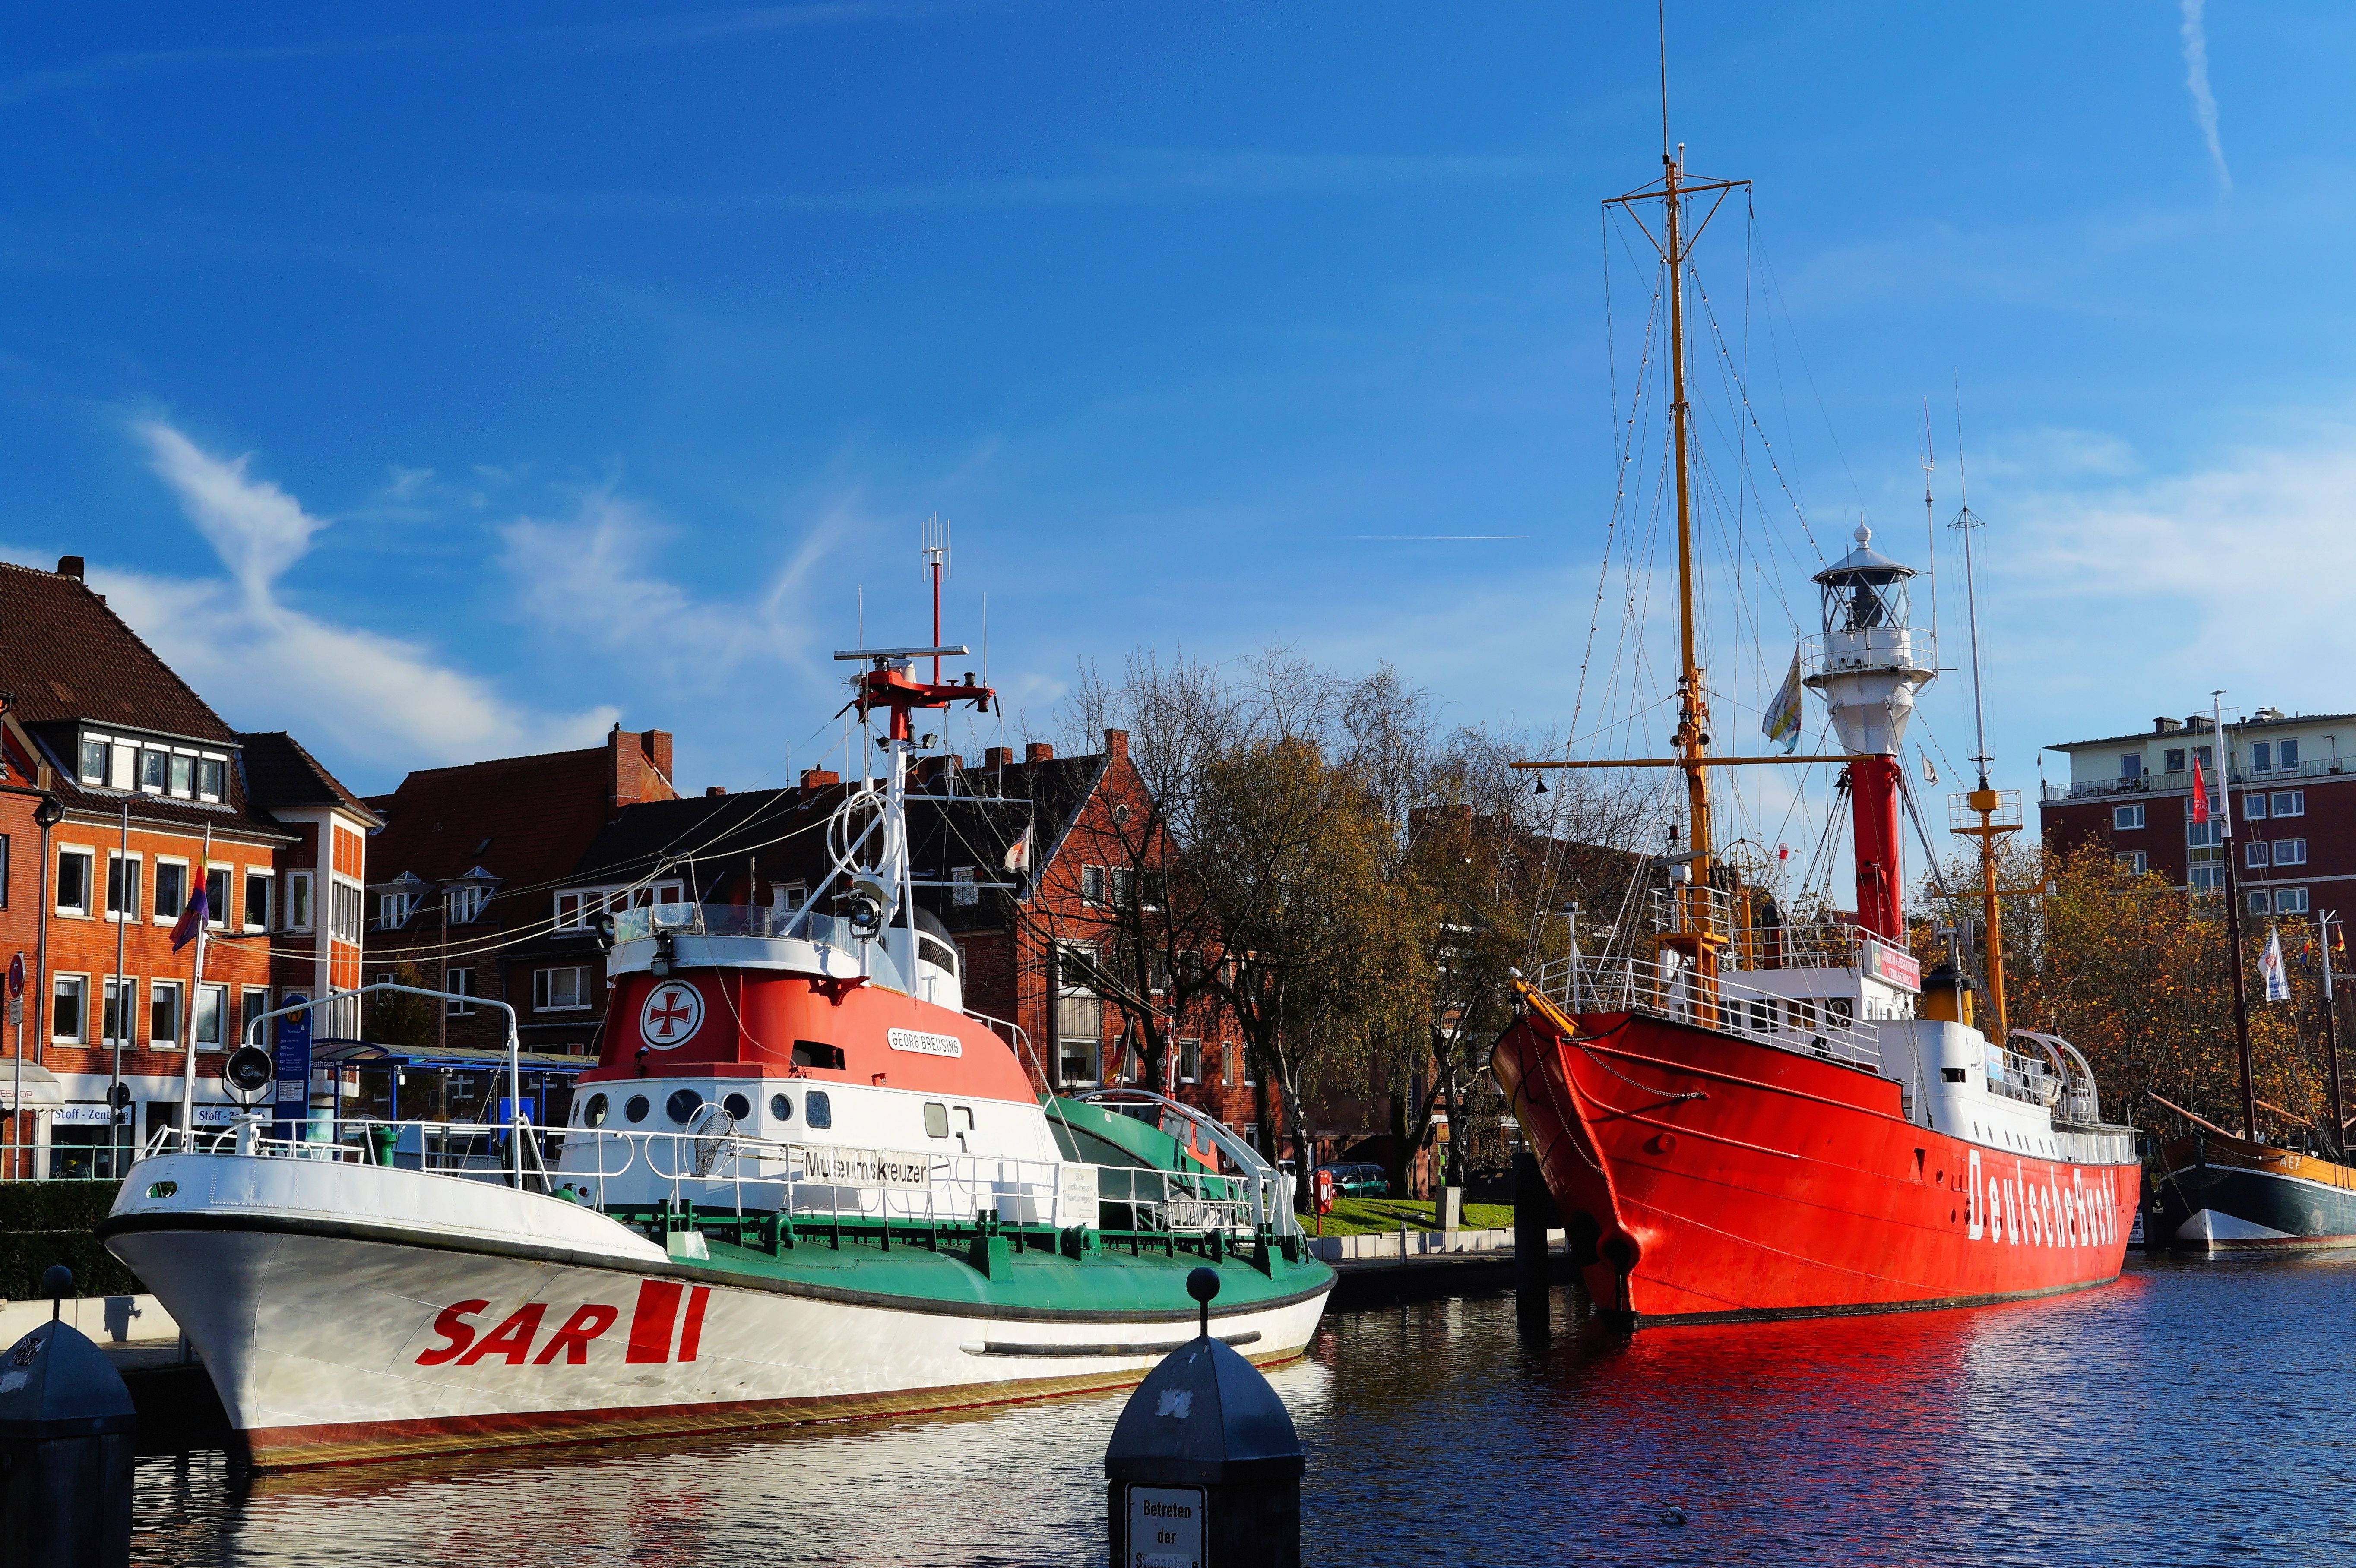
sea, coast, water, boat, city, canal, ship, idyllic, vehicle, harbor, port, waterway, ferry, lifeboat, infrastructure, channel, tugboat, watercraft, north sea, mirroring, fishing vessel, emden, freight transport, distress, fire ship, museumskreuzer